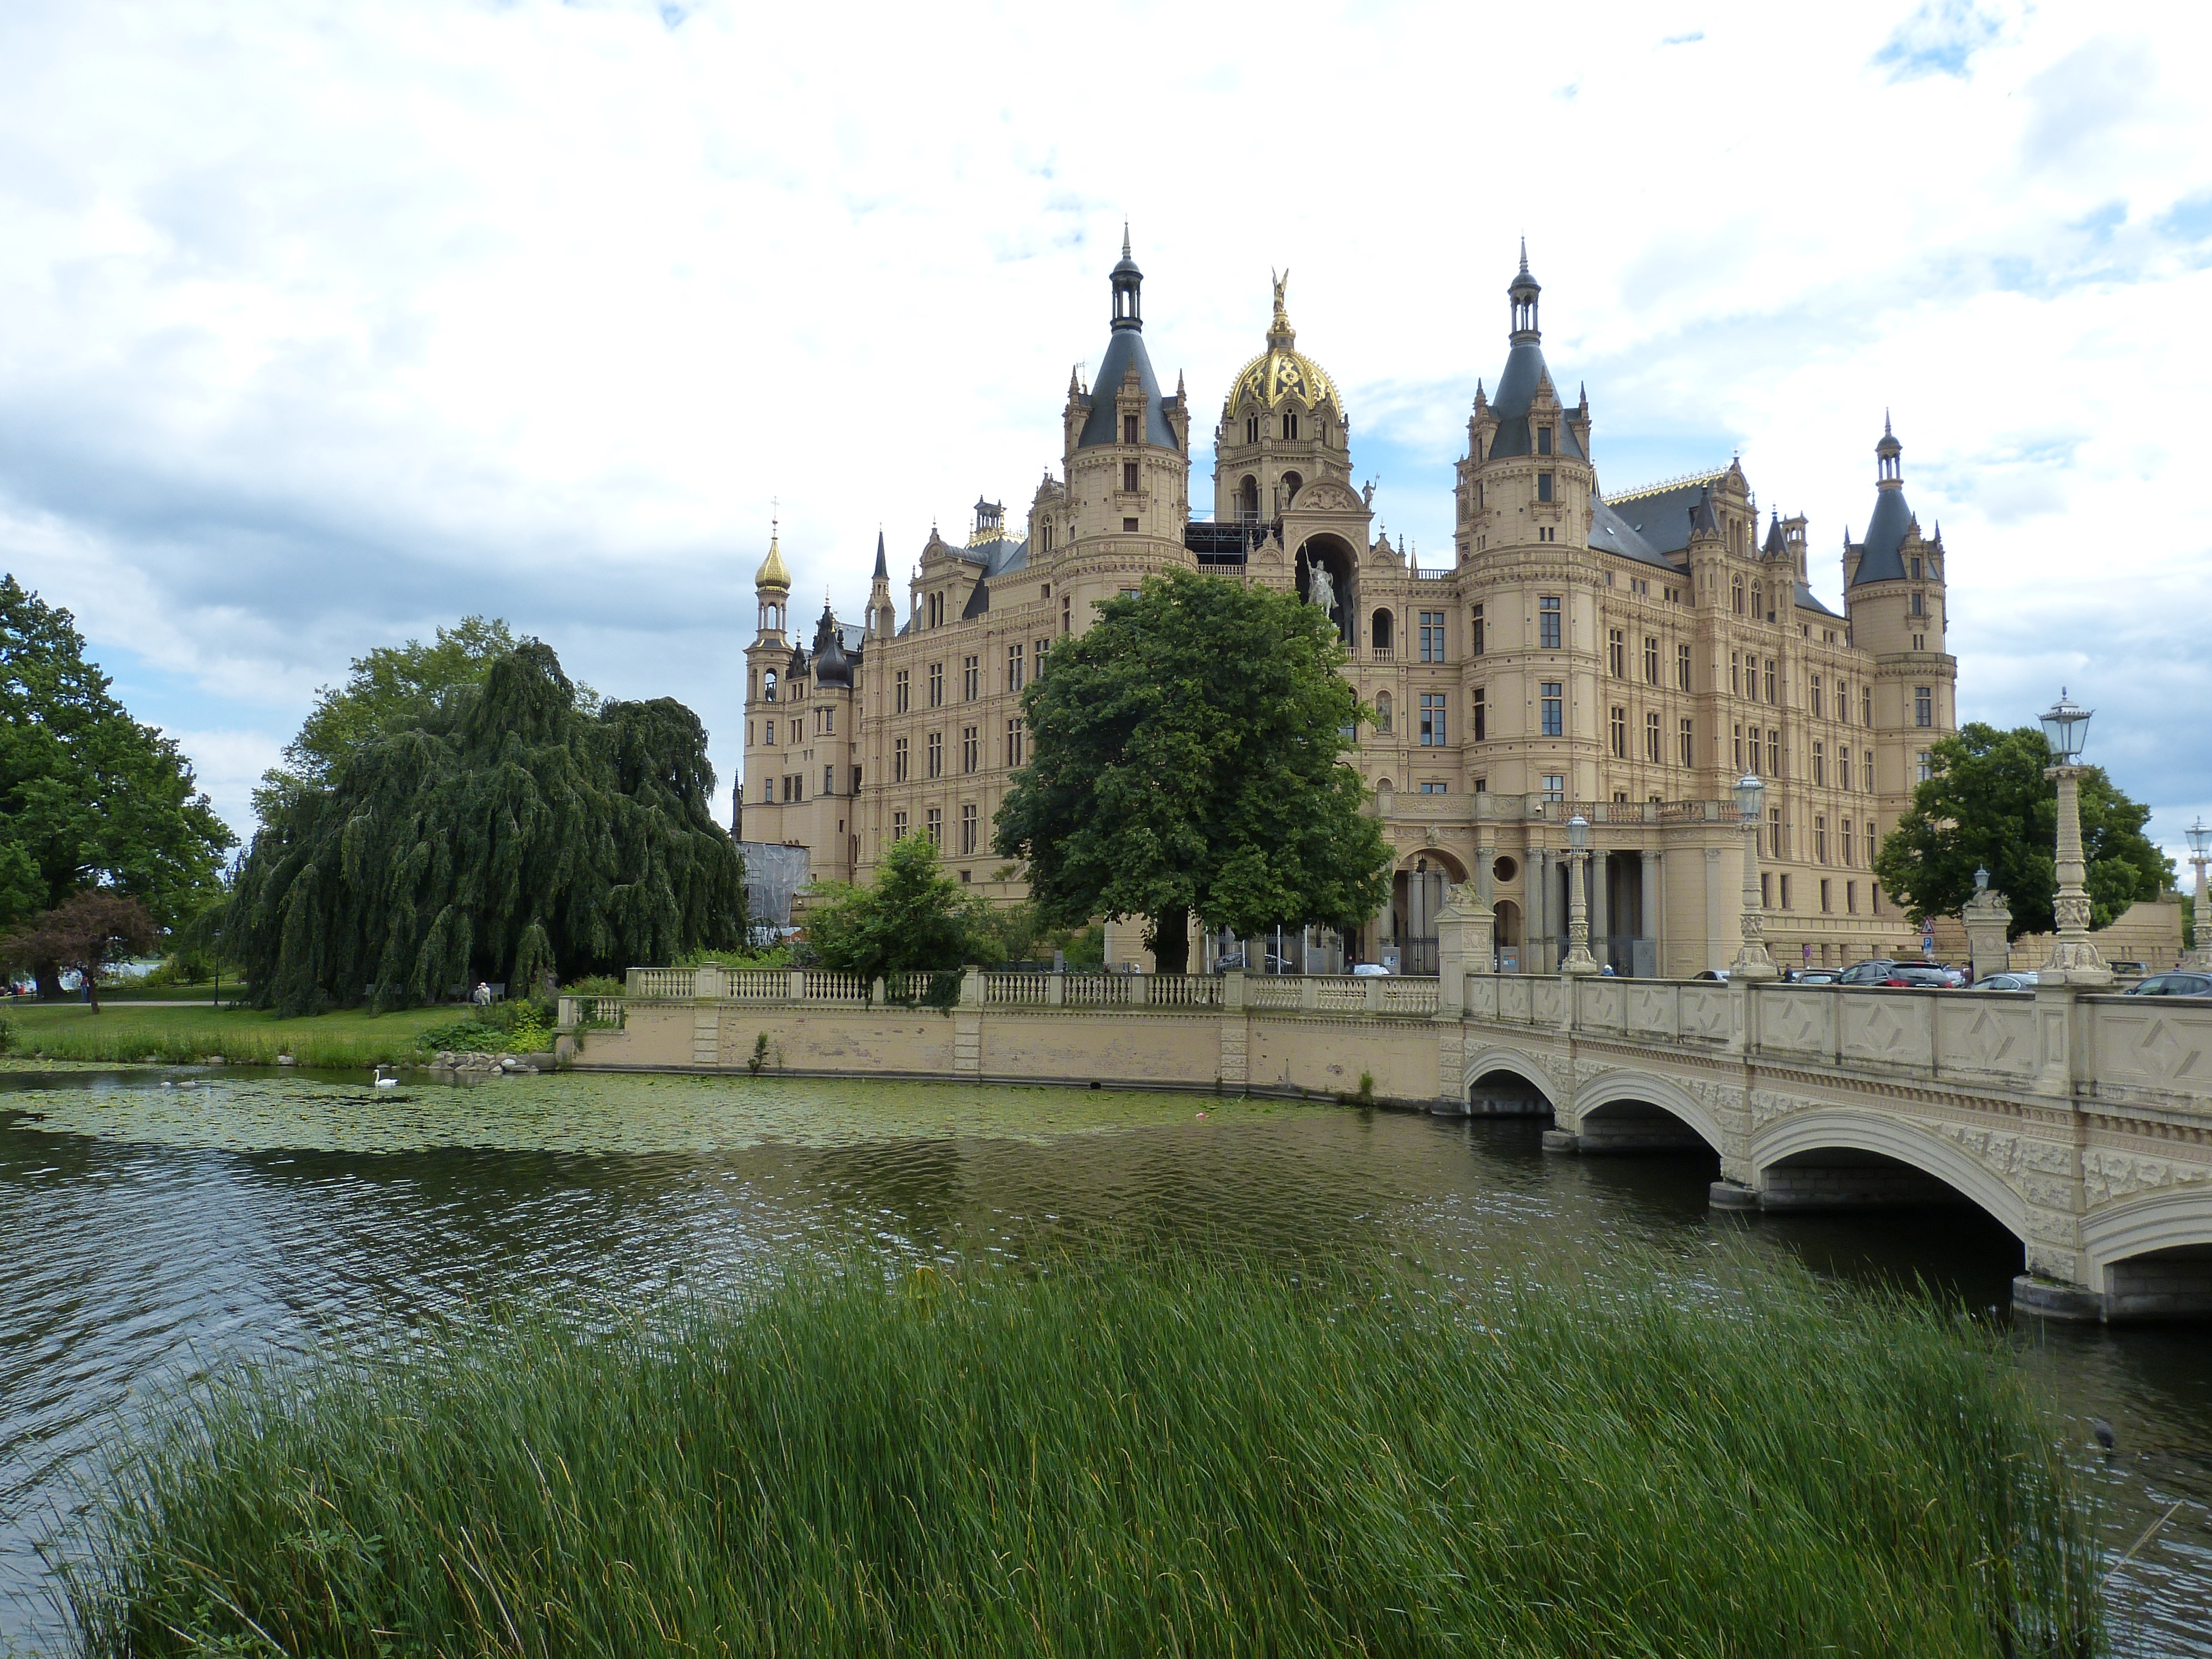
architecture, bridge, lake, building, chateau, palace, river, tower, castle, landmark, tourism, waterway, estate, historically, schwerin, mecklenburg, moat, mecklenburg western pomerania, tours, state capital, stately home, historic site, water castle